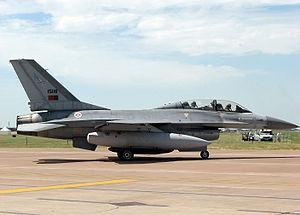
La Force aérienne portugaise, Força Aérea Portuguesa en portugais, est la force aérienne du Portugal dont la création remonte au 1ᵉʳ juillet 1952. Depuis 2016, son chef d’état-major est le général Manuel Teixeira Rolo.